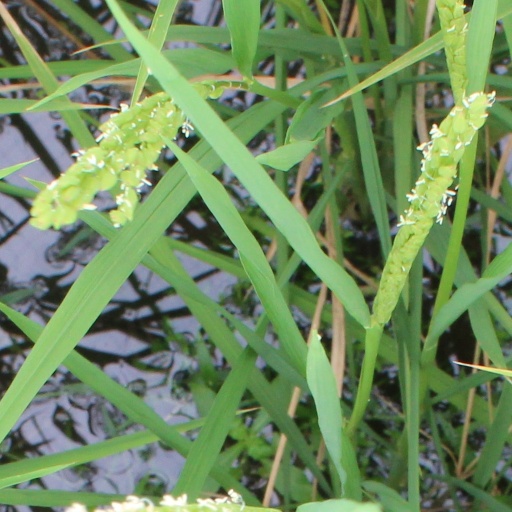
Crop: rice